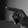
ASL letter: P